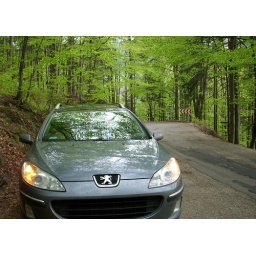
smiling car in enchanted forest